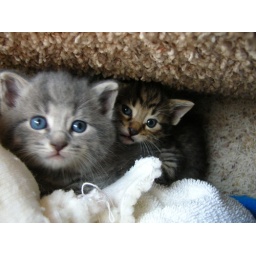
kittens in the cat house